Borj Neffara

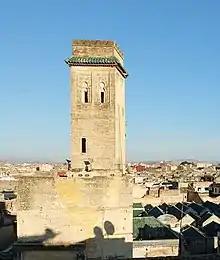
The Borj Neffara seen from nearby rooftops.

The construction of the tower is attributed to the Marinid sultan Abu Inan in the mid-14th century. The tower is often mistaken for a minaret, but is architecturally distinguished from a minaret in part by the lack of a lantern structure (a kind of mini-tower) at its top (though the nearby minaret of the Qarawiyyin Mosque also lacks this). The tower is part of a slightly larger structure called the "Dar al-Muwaqqit" ("House of the Timekeeper"), a term also used for the room or residence of the timekeeper ("muwaqqit") in various mosques. The structure here consists of a house with two floors arranged around a central courtyard, with the tower rising on the house's southern side.